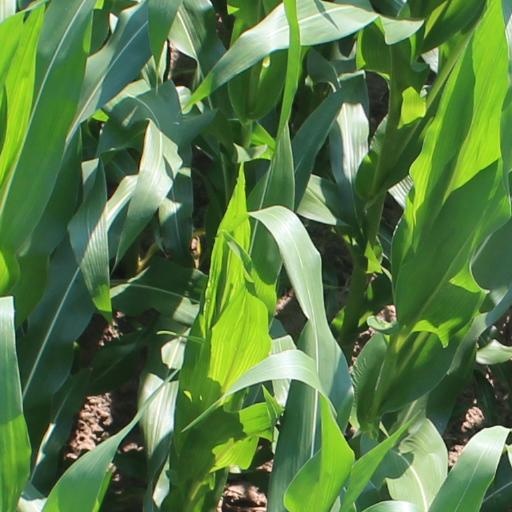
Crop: maize; corn